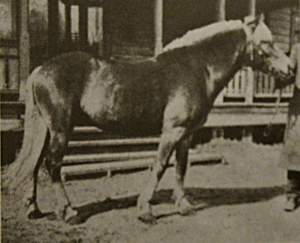
Le finlandais ou cheval finnois est une race chevaline à la fois de selle et de trait. Elle porte également le nom de finnois universel en anglais, car cette race est réputée répondre à tous les besoins équestres, aussi bien les travaux agricoles et forestiers que les courses de trot et l'équitation. C'est la seule race chevaline native de Finlande. En 2007, elle a été officiellement désignée comme race chevaline nationale.